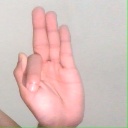
अक्षर: फ